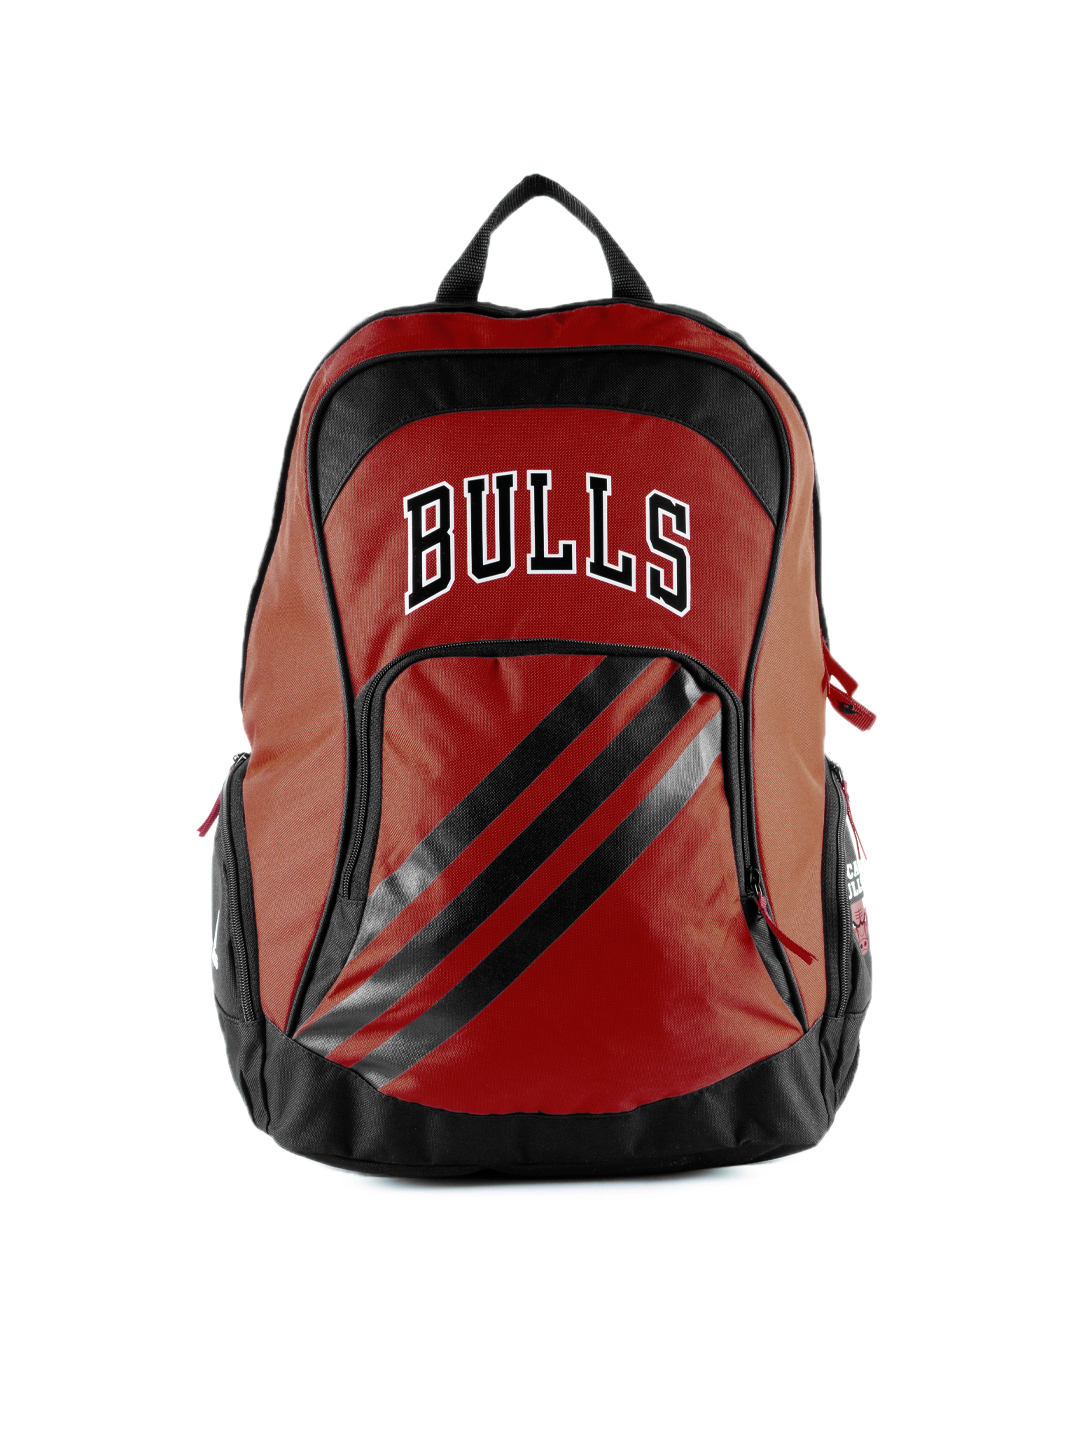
ADIDAS Unisex Chicago Bulls Red Backpack
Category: Accessories / Bags / Backpacks
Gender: Unisex
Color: Red
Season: Summer 2012
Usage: Casual